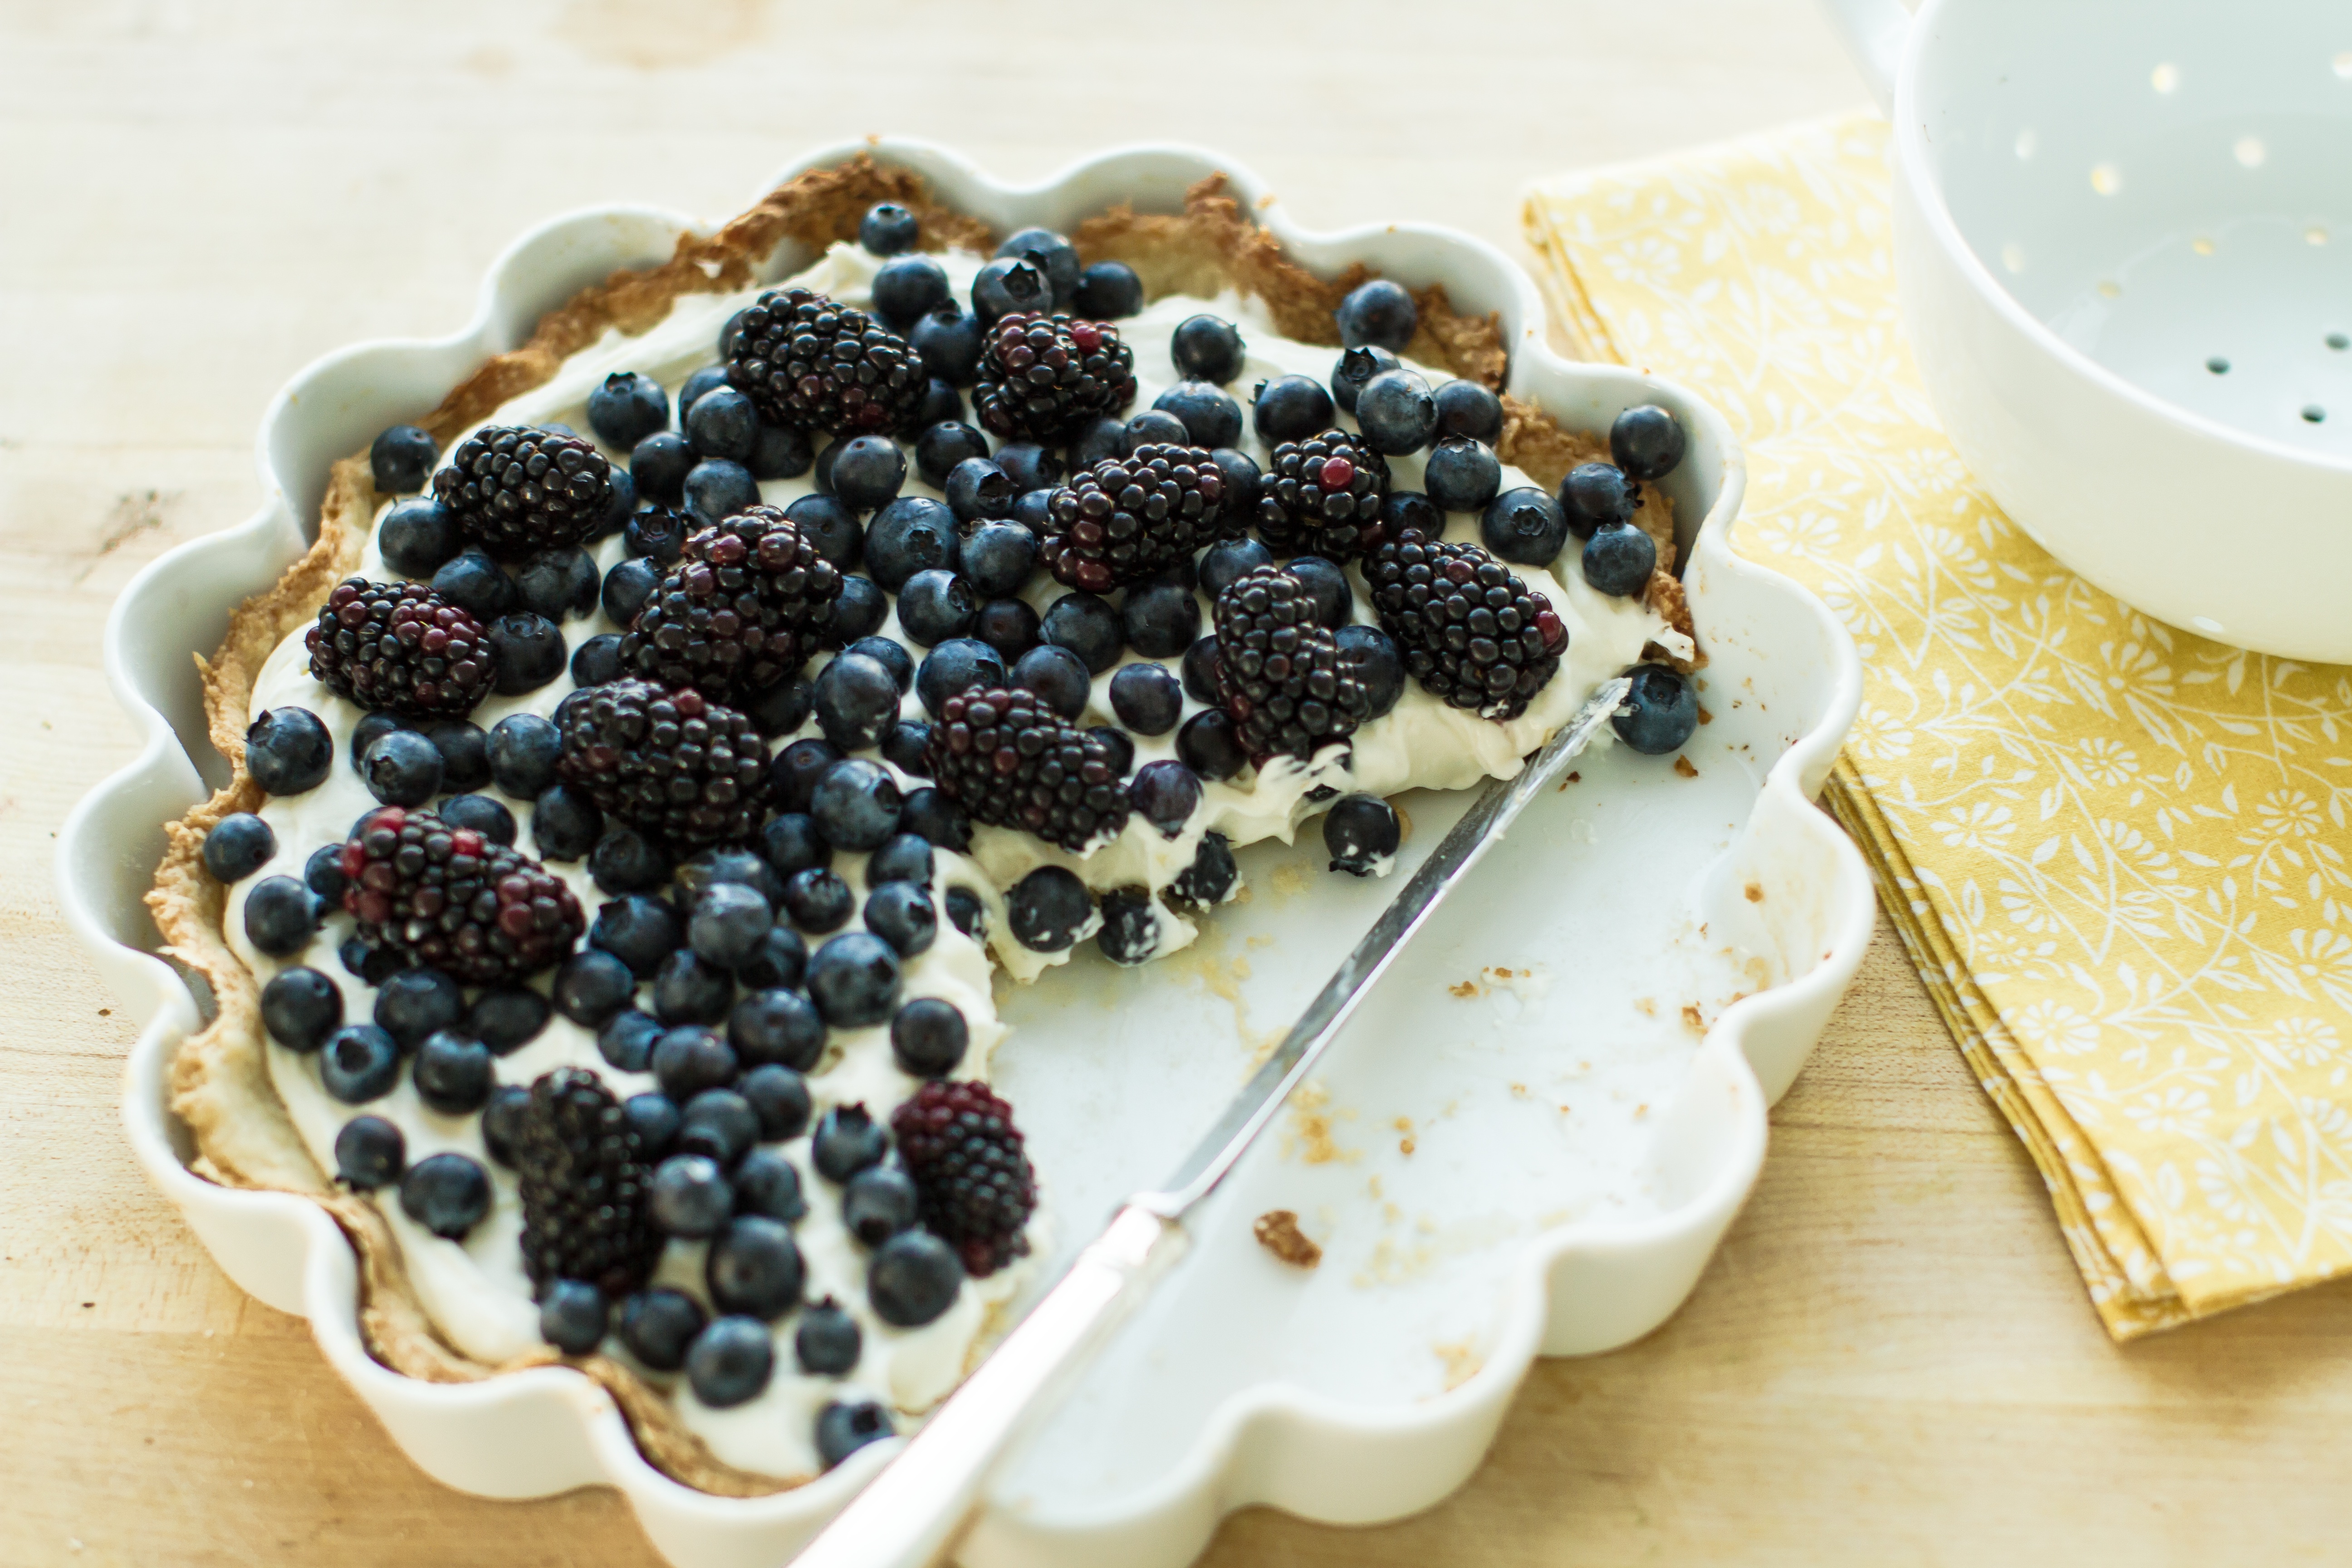
plant, fruit, berry, dish, meal, food, produce, blueberry, breakfast, dessert, dairy product, pie, blackberry, pavlova, frutti di bosco, blueberry pie